Sky position (RA, Dec in degrees): 129.822, 11.193
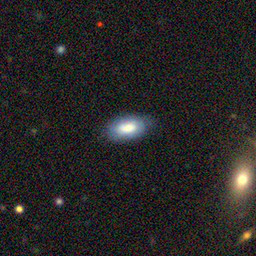
Galaxy morphology: In-between Round Smooth Galaxies